Old Norse religion

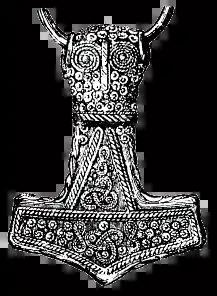
Mjölnir pendants were worn by Norse pagans during the 9th to 10th centuries. This is a drawing of a 4.6 cm gold-plated silver Mjolnir pendant which was found at Bredsätra in Öland, Sweden.

Religious practices often took place outdoors. For example, at Hove in Trøndelag, Norway, offerings were placed at a row of posts bearing images of gods. Terms particularly associated with outdoor worship are "vé" (shrine) and "hörgr" (cairn or stone altar). Many place names contain these elements in association with the name of a deity, and for example at Lilla Ullevi (compounded with the name of the god Ullr) in Bro parish, Uppland, Sweden, archaeologists have found a stone-covered ritual area at which offerings including silver objects, rings, and a meat fork had been deposited. Place-name evidence suggests that cultic practices might also take place at many different kinds of sites, including fields and meadows ("vangr", "vin"), rivers, lakes and bogs, groves ("lundr") and individual trees, and rocks.